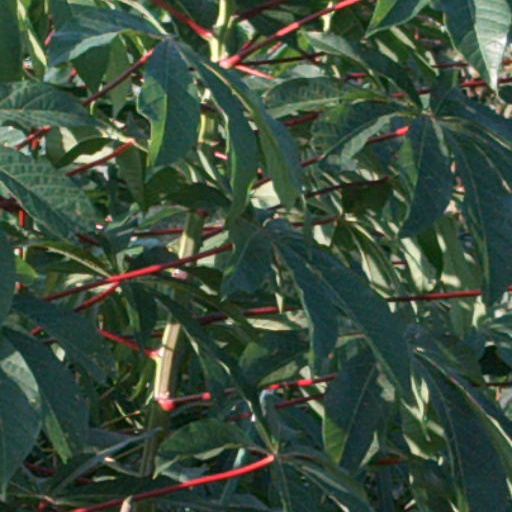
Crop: cassava